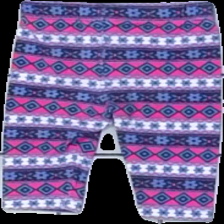
View: back
Type: Tights
Category: Children
Brand: Kappahl
Colors: Pink, Purple, Black
Material: 100% bomull
Pattern: Geometric print
Cut: Tight
Size: 62
Season: All
Damage: luddigt
Damage location: middle center
Damage 2: luddigt
Damage 2 location: middle center
Price range: <50
Recommended usage: Reuse
Description: tights med geometriskt tryck